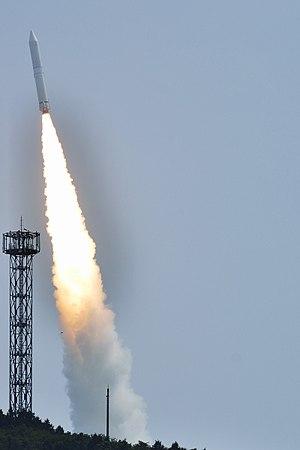
Epsilon est un petit lanceur japonais développé par l'agence spatiale JAXA et capable de placer en orbite basse une charge utile de 1,5 tonne. Il a pris la suite en 2013 du lanceur M-V utilisé pour le lancement de satellites scientifiques jusqu'en 2006. La production et la mise en œuvre de ce dernier s'étaient avérées trop coûteuses et son utilisation a été arrêtée. Le lanceur est comme son prédécesseur propulsé par des moteurs à propergol solide. Ses étages dérivent en partie de composants des lanceurs H-IIA et M-V. Selon ses concepteurs, le lanceur permet de raccourcir et simplifier de manière significative les préparatifs de lancement. Le premier vol a eu lieu le 14 septembre 2013.